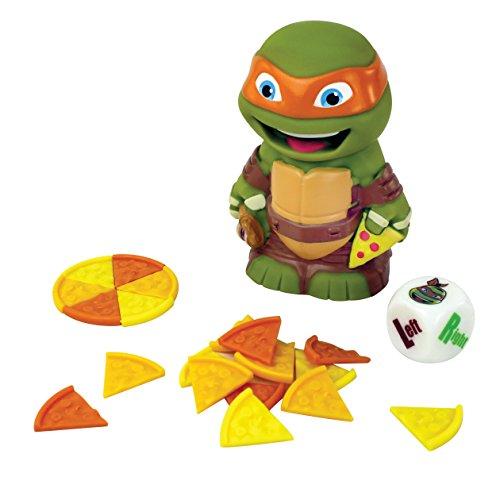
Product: Teenage Mutant Ninja Turtles - Belching Mikey
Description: Press Mikey's belly to hear a tune, roll the die to see which way to pass him, and hurry You don't want to be holding him when he belches.
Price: $10.95
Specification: ProductDimensions:2x2.5x4.2inches|ItemWeight:7.4ounces|ShippingWeight:7.5ounces(Viewshippingratesandpolicies)|DomesticShipping:ItemcanbeshippedwithinU.S.|InternationalShipping:ThisitemcanbeshippedtoselectcountriesoutsideoftheU.S.LearnMore|ASIN:B0749MLCB4|Itemmodelnumber:7387|Manufacturerrecommendedage:6-12years|Batteries:2AAbatteriesrequired.(included)